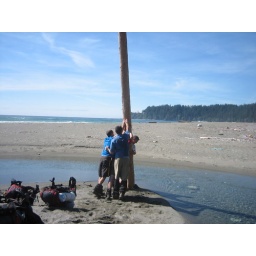
Building a bridge over the water that is deeper than it looks, I swear.